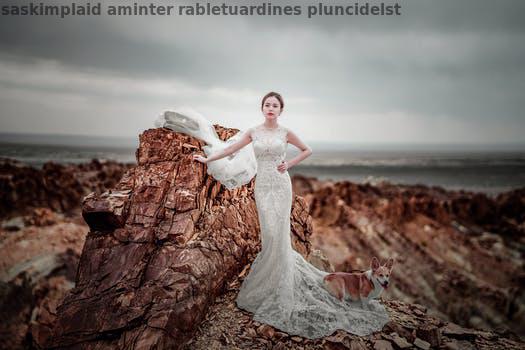
Label: Watermark